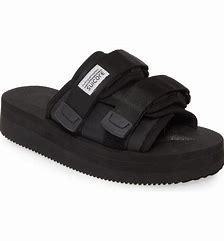
Brand: Suicoke
Model: 100